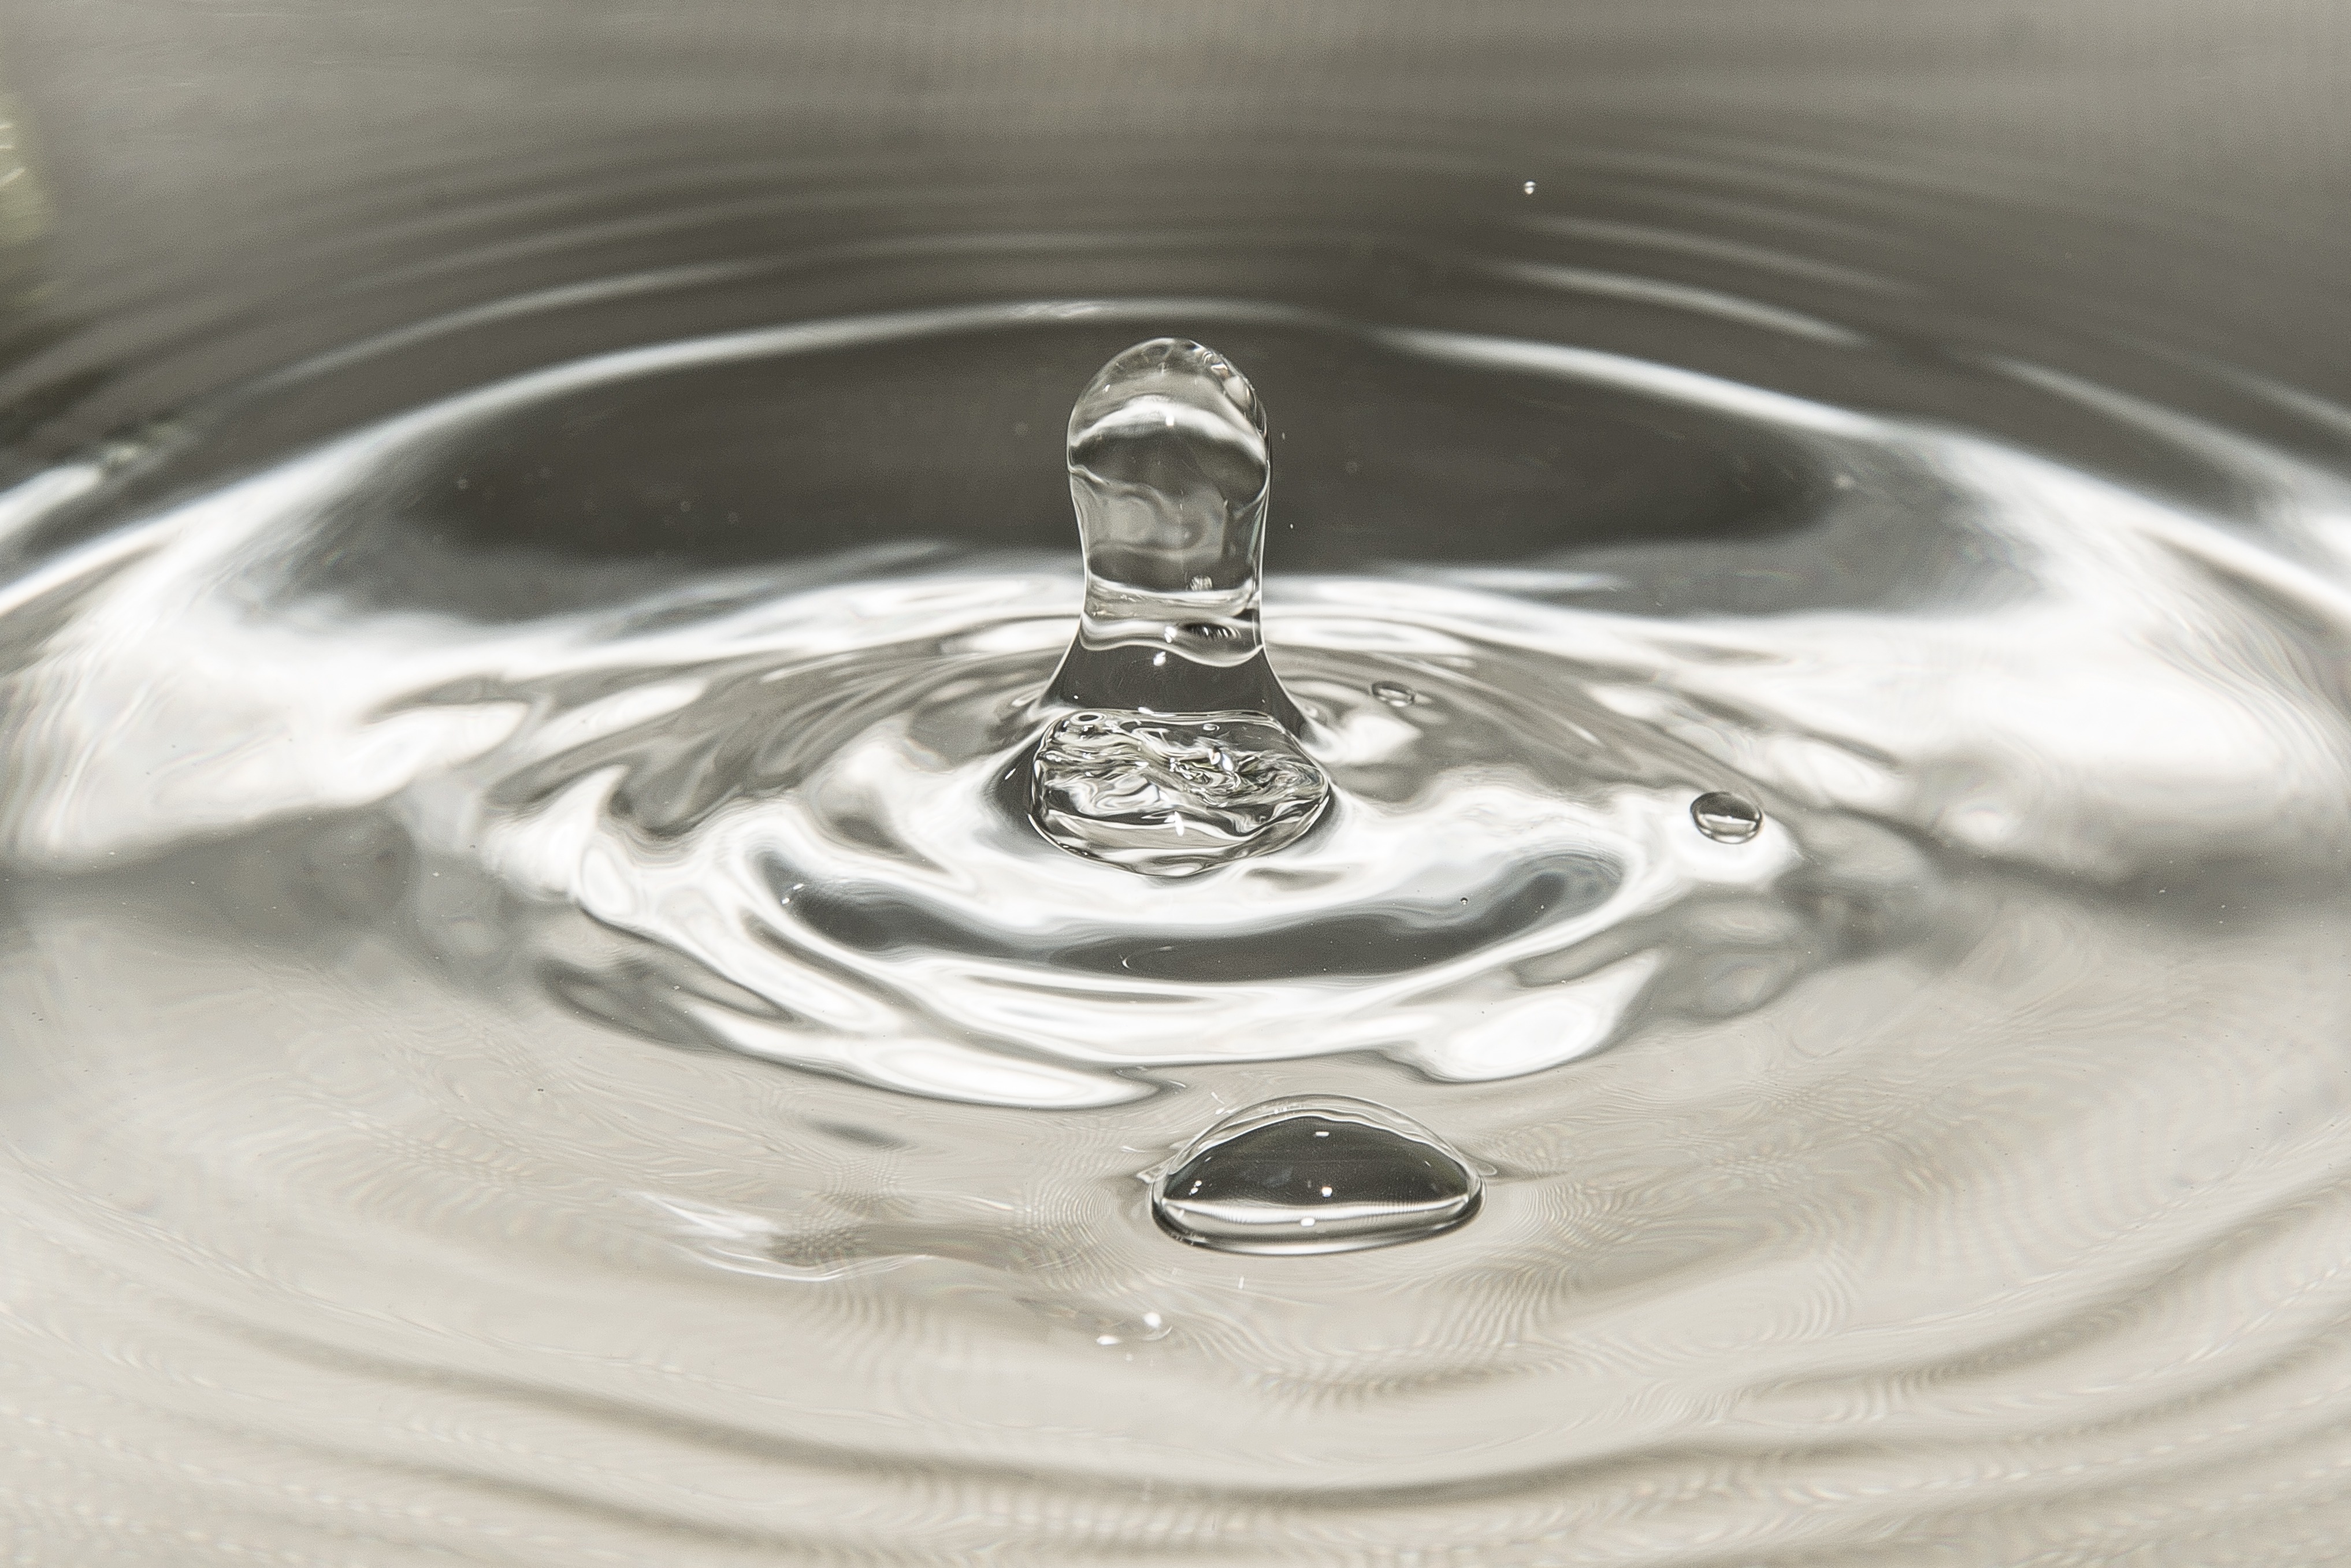
water, drop, blur, wheel, rain, glass, raindrop, wet, pool, color, macro, colorful, close, drip, close up, drop of water, sharpness, dye, flash light, drinkware, dark exposure